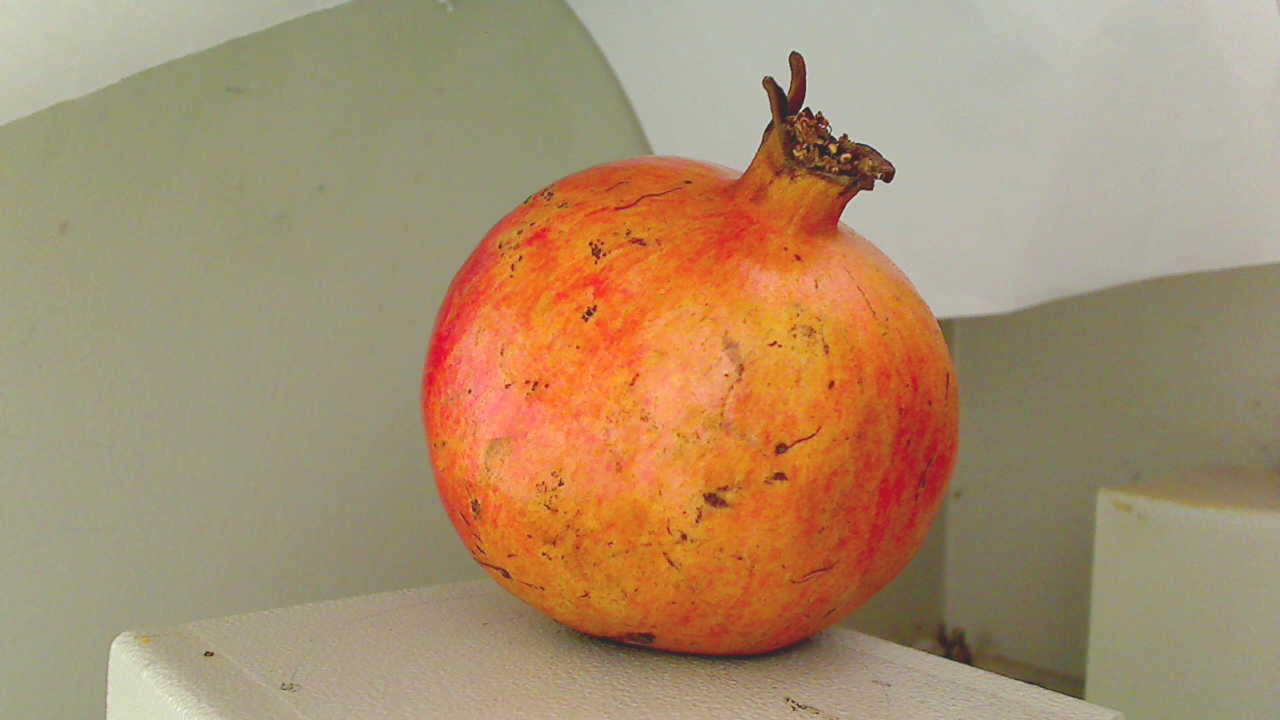
Grade: grade-2
Quality: quality-4